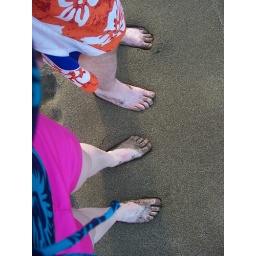
feet in the olive green sand of Lumahai beach